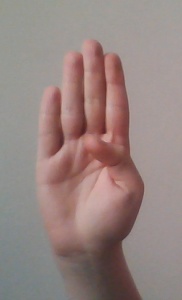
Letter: kaaf